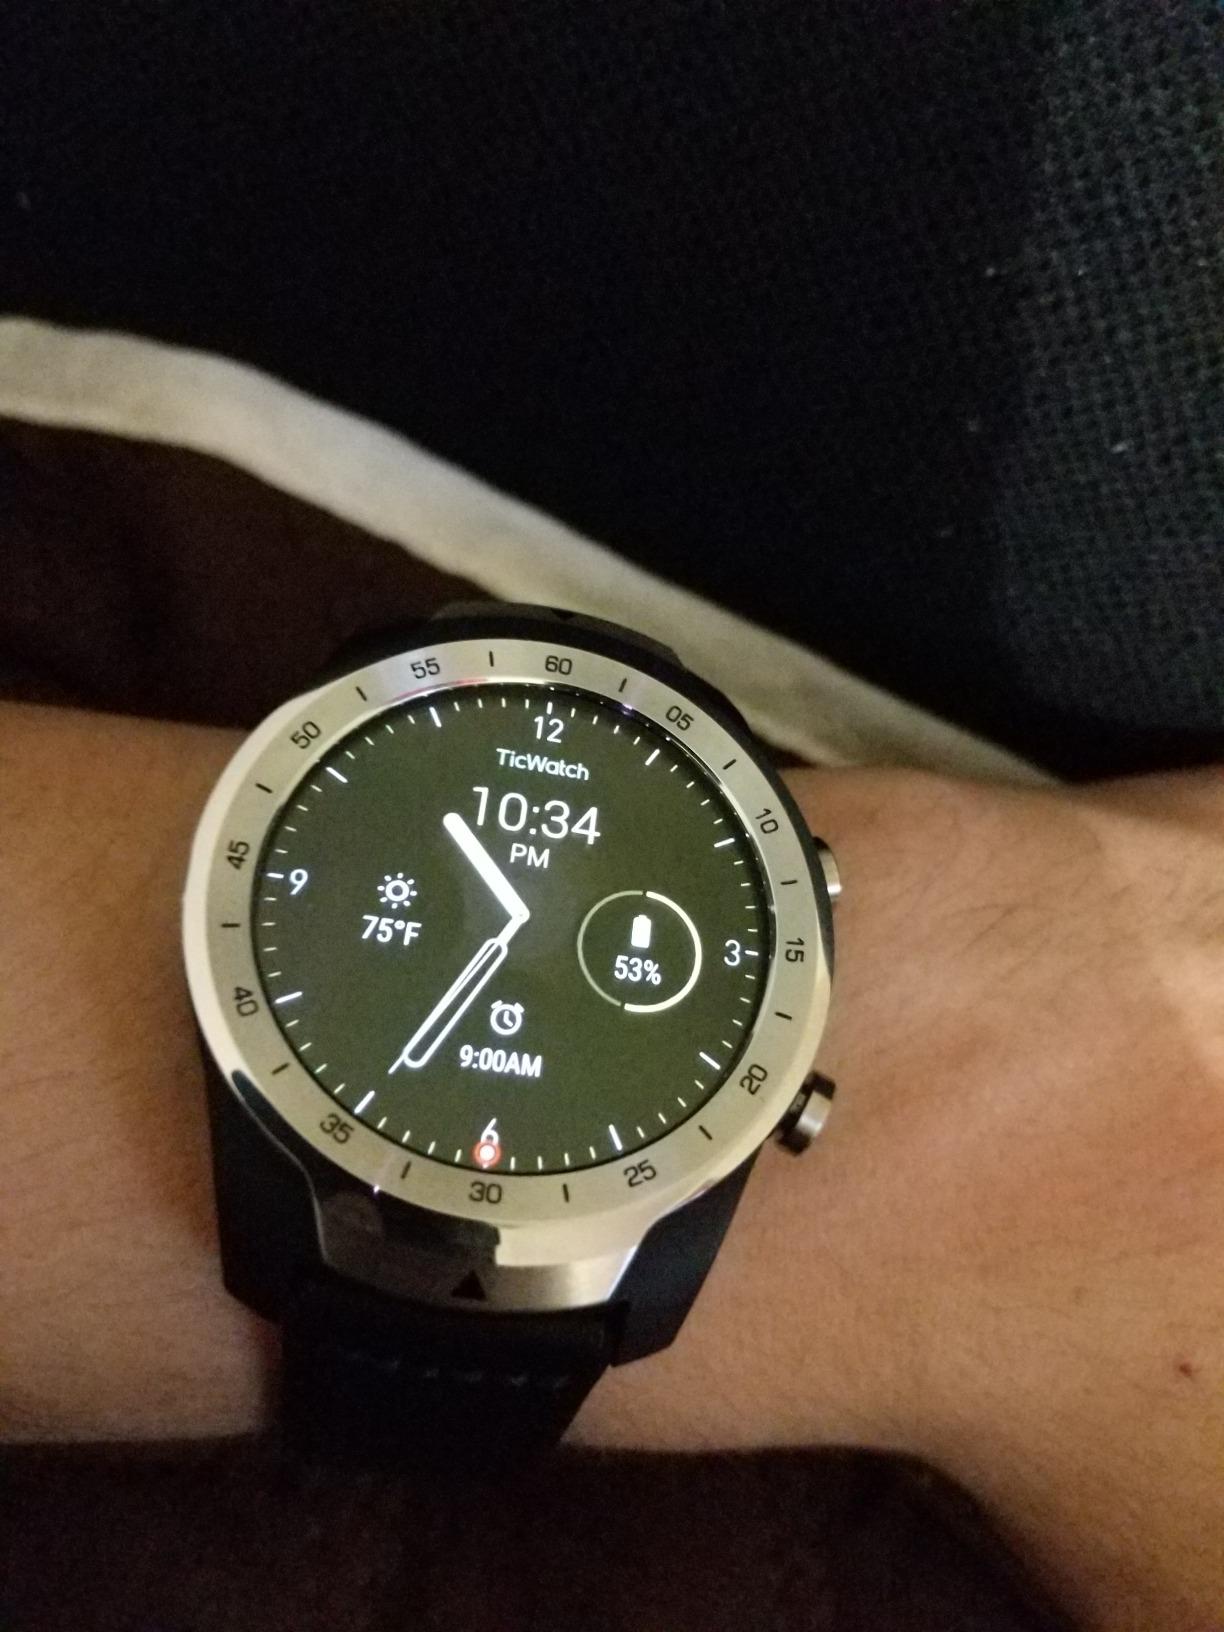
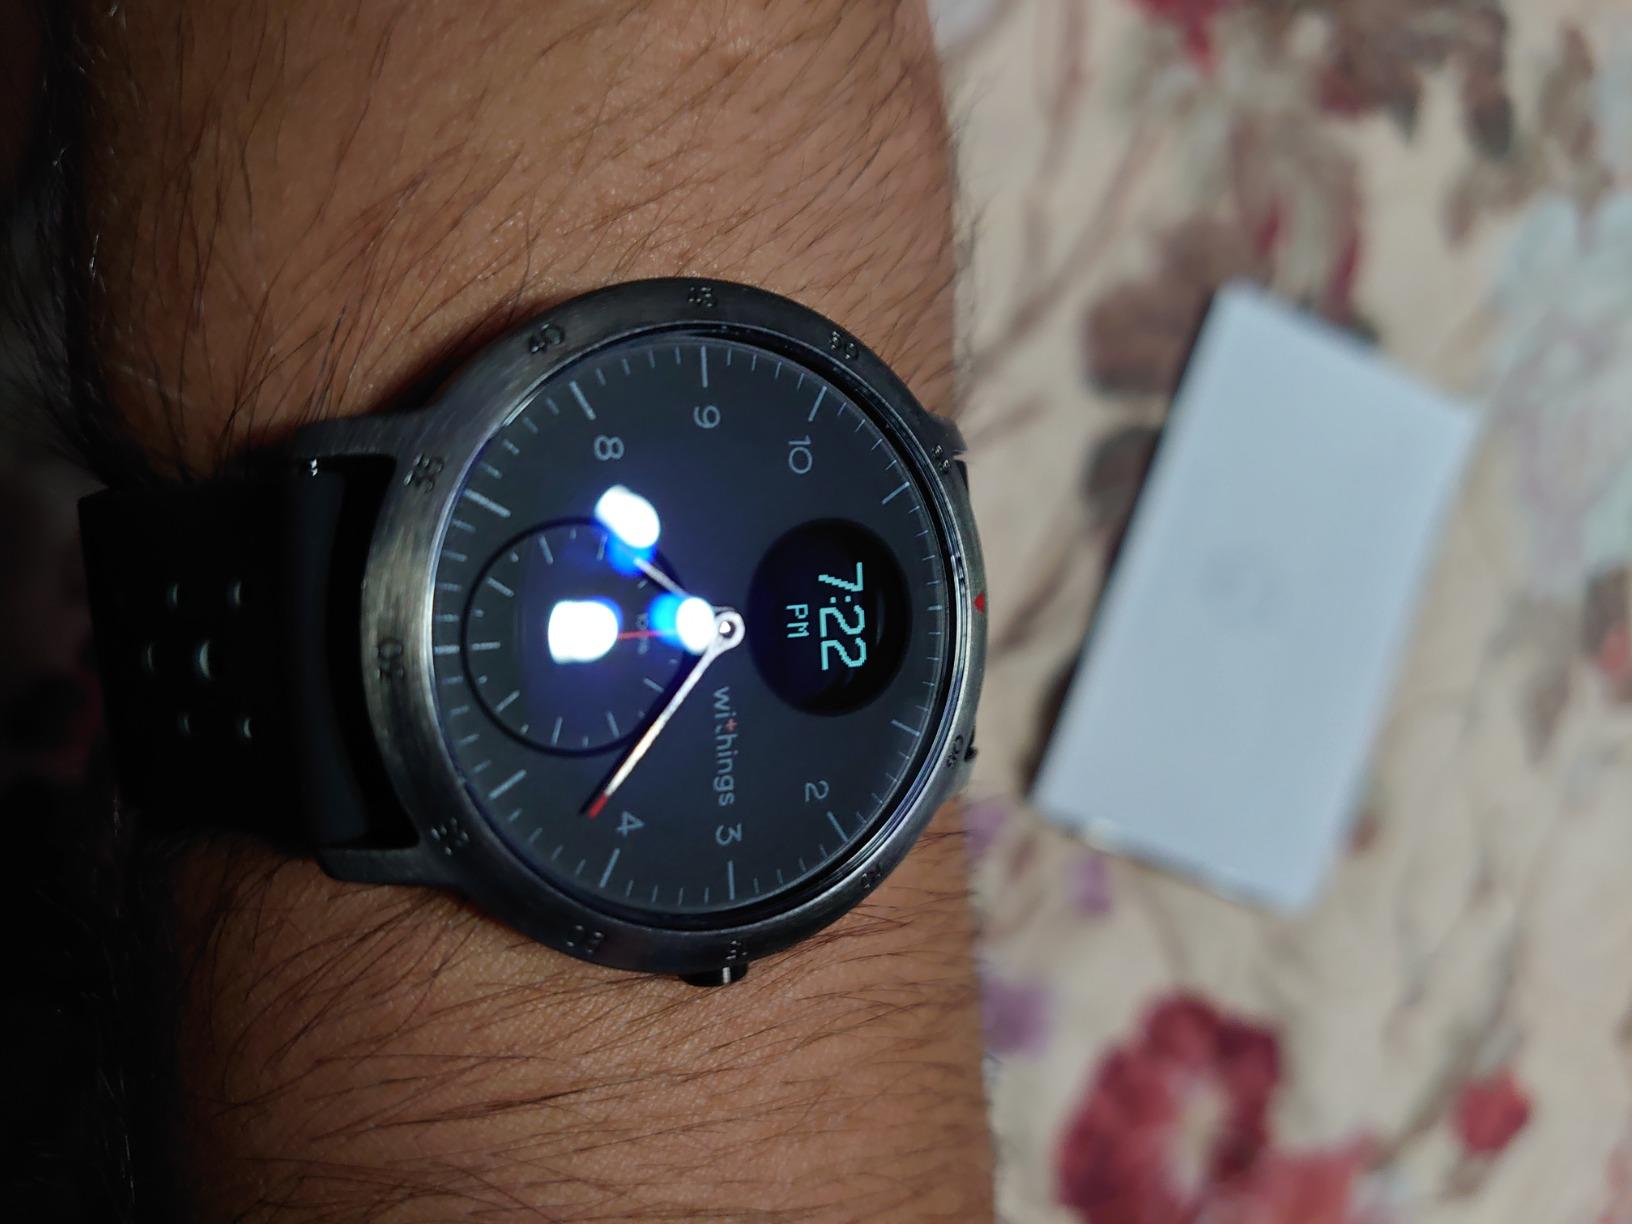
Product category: smartwatch
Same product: no